Russians in China

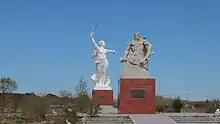
A replica of "The Motherland Calls" in Manchuria

The 1957 census counted over 9,000 ethnic Russians in China, while the 1978 census counted just 600. That number rose again to 2,935 in the 1982 census and 13,504 in the 1990 census, mostly in northern Xinjiang and Inner Mongolia. Some of them live in Enhe and Shiwei, the only Russian ethnic townships in China. Beijing's Yabaolu commercial district also maintains a visible Russian (specifically Siberian) presence due to its active fur trade and import market, although business has deteriorated since the Russian financial crisis of 2014.